Henri Cassiers

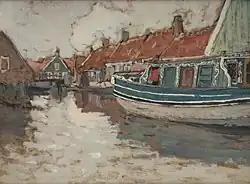
"Dutch sailing village"

He designed many posters, notably for the Red Star Line, a shipping company of Antwerp, his main client. For some twenty-five years he designed its posters, postcards, and menus.